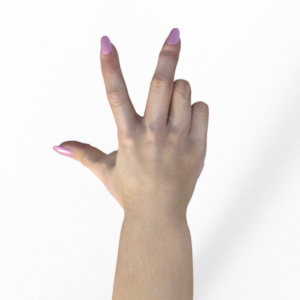
Label: scissors